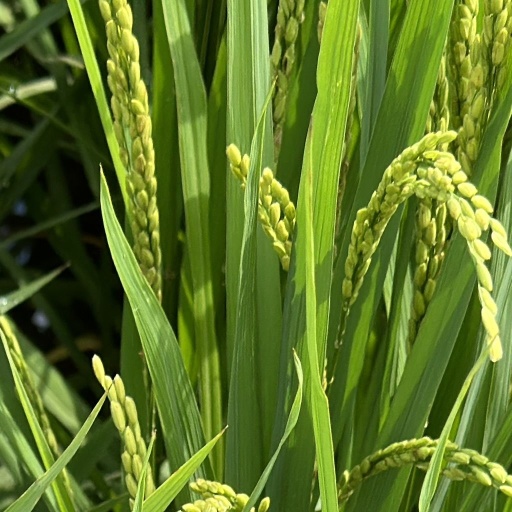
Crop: rice